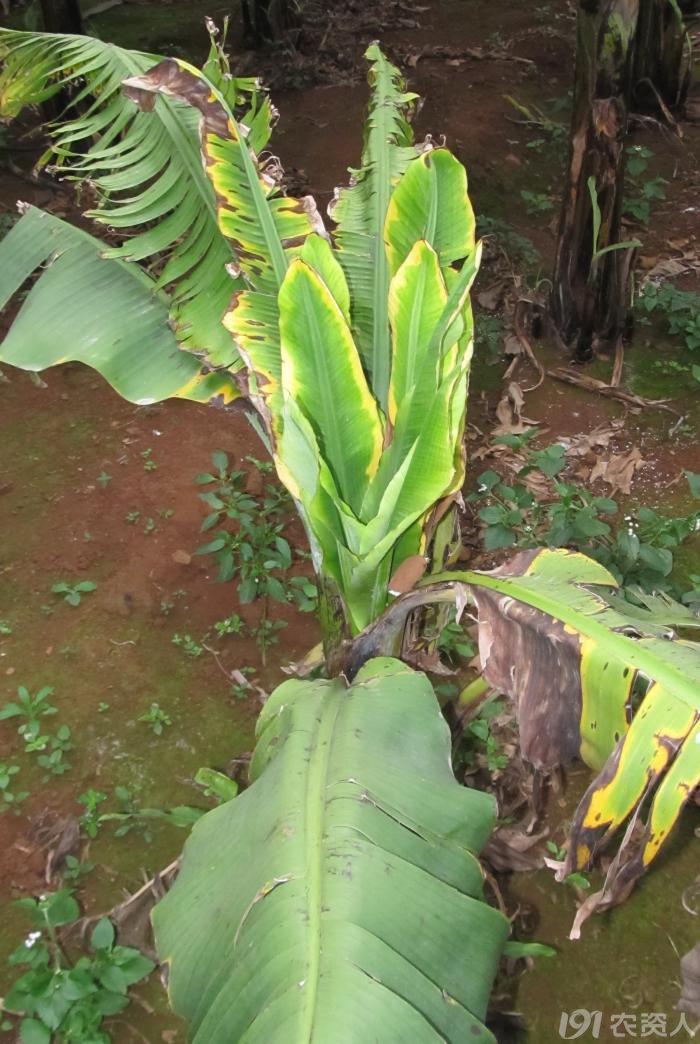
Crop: unknown
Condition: banana_banana_bunchy_top